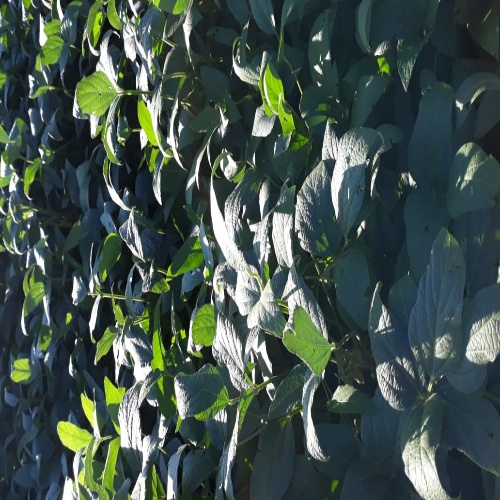
Label: Diabrotica_speciosa